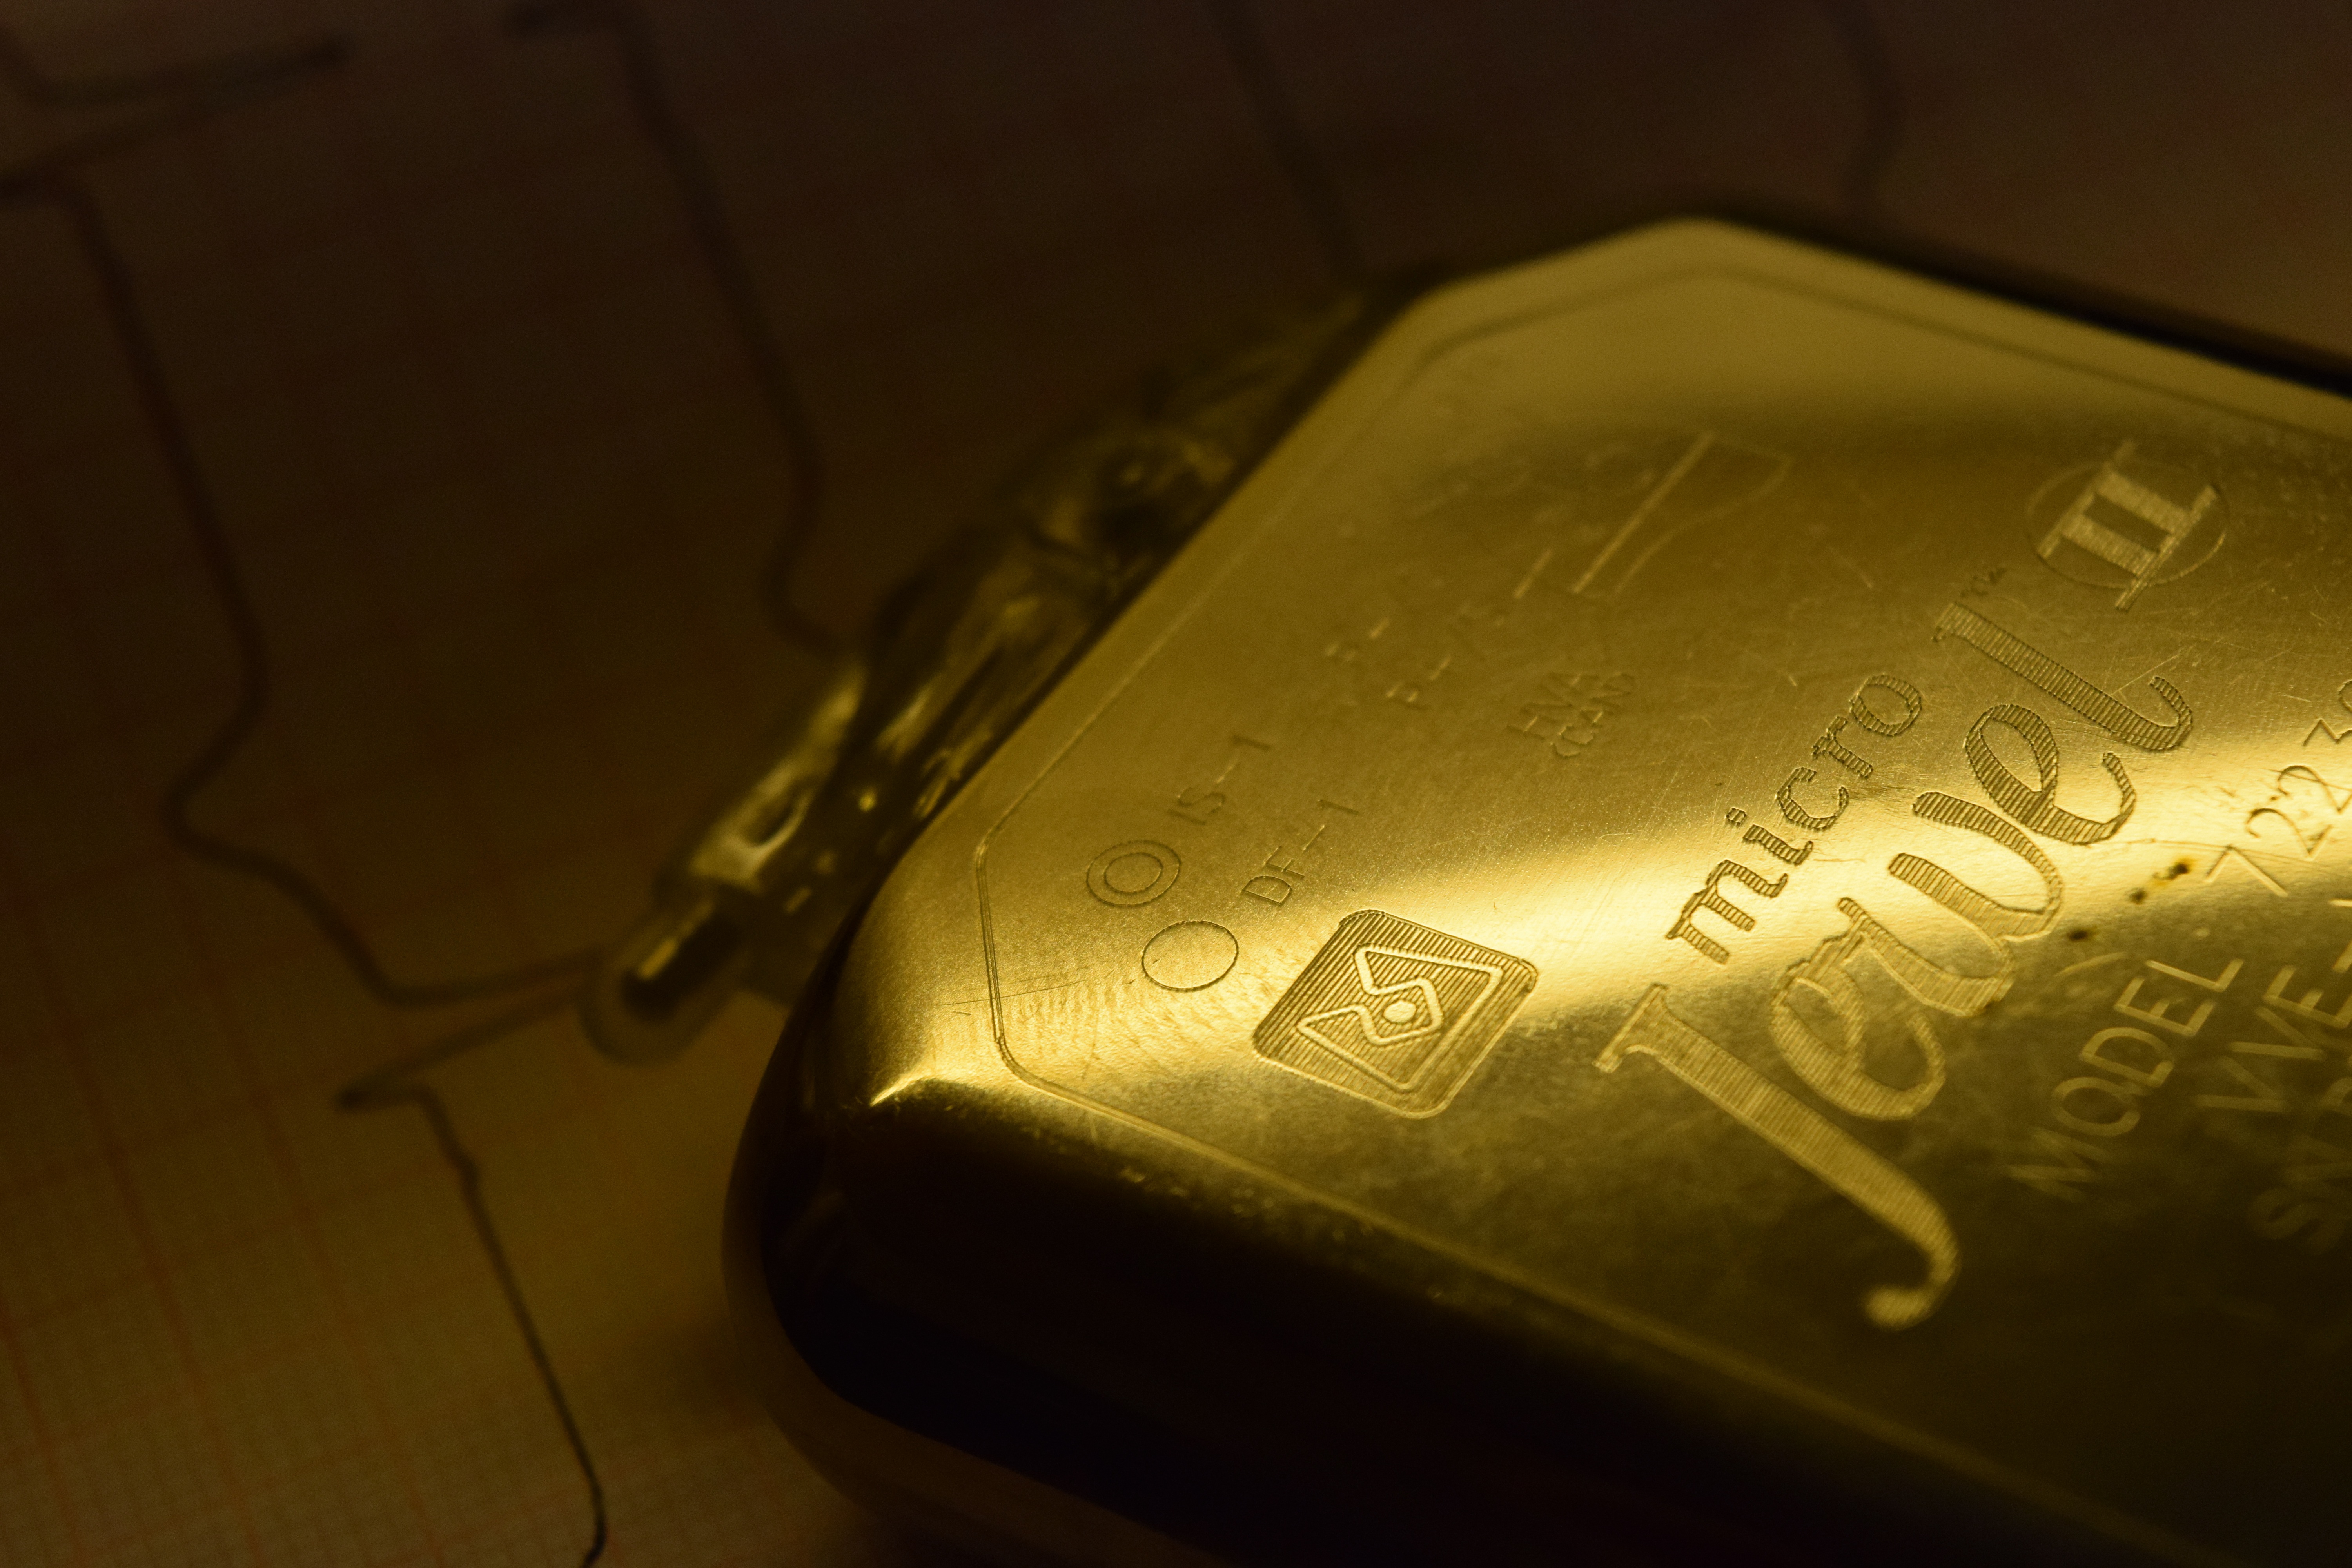
old, heart, metal, yellow, material, gold, shape, medical, pacemaker, cardiac pacemaker, pacemaker aggregate